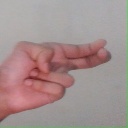
अक्षर: ह